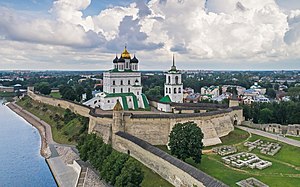
Republikken Pskov / Indre organisering
Den middelalderlige kreml i Pskov.
Republikken Pskov var en slavisk middelalderlig stat, der eksisterede fra anden halvdel af det 13. århundrede til begyndelsen af det 16. århundrede.